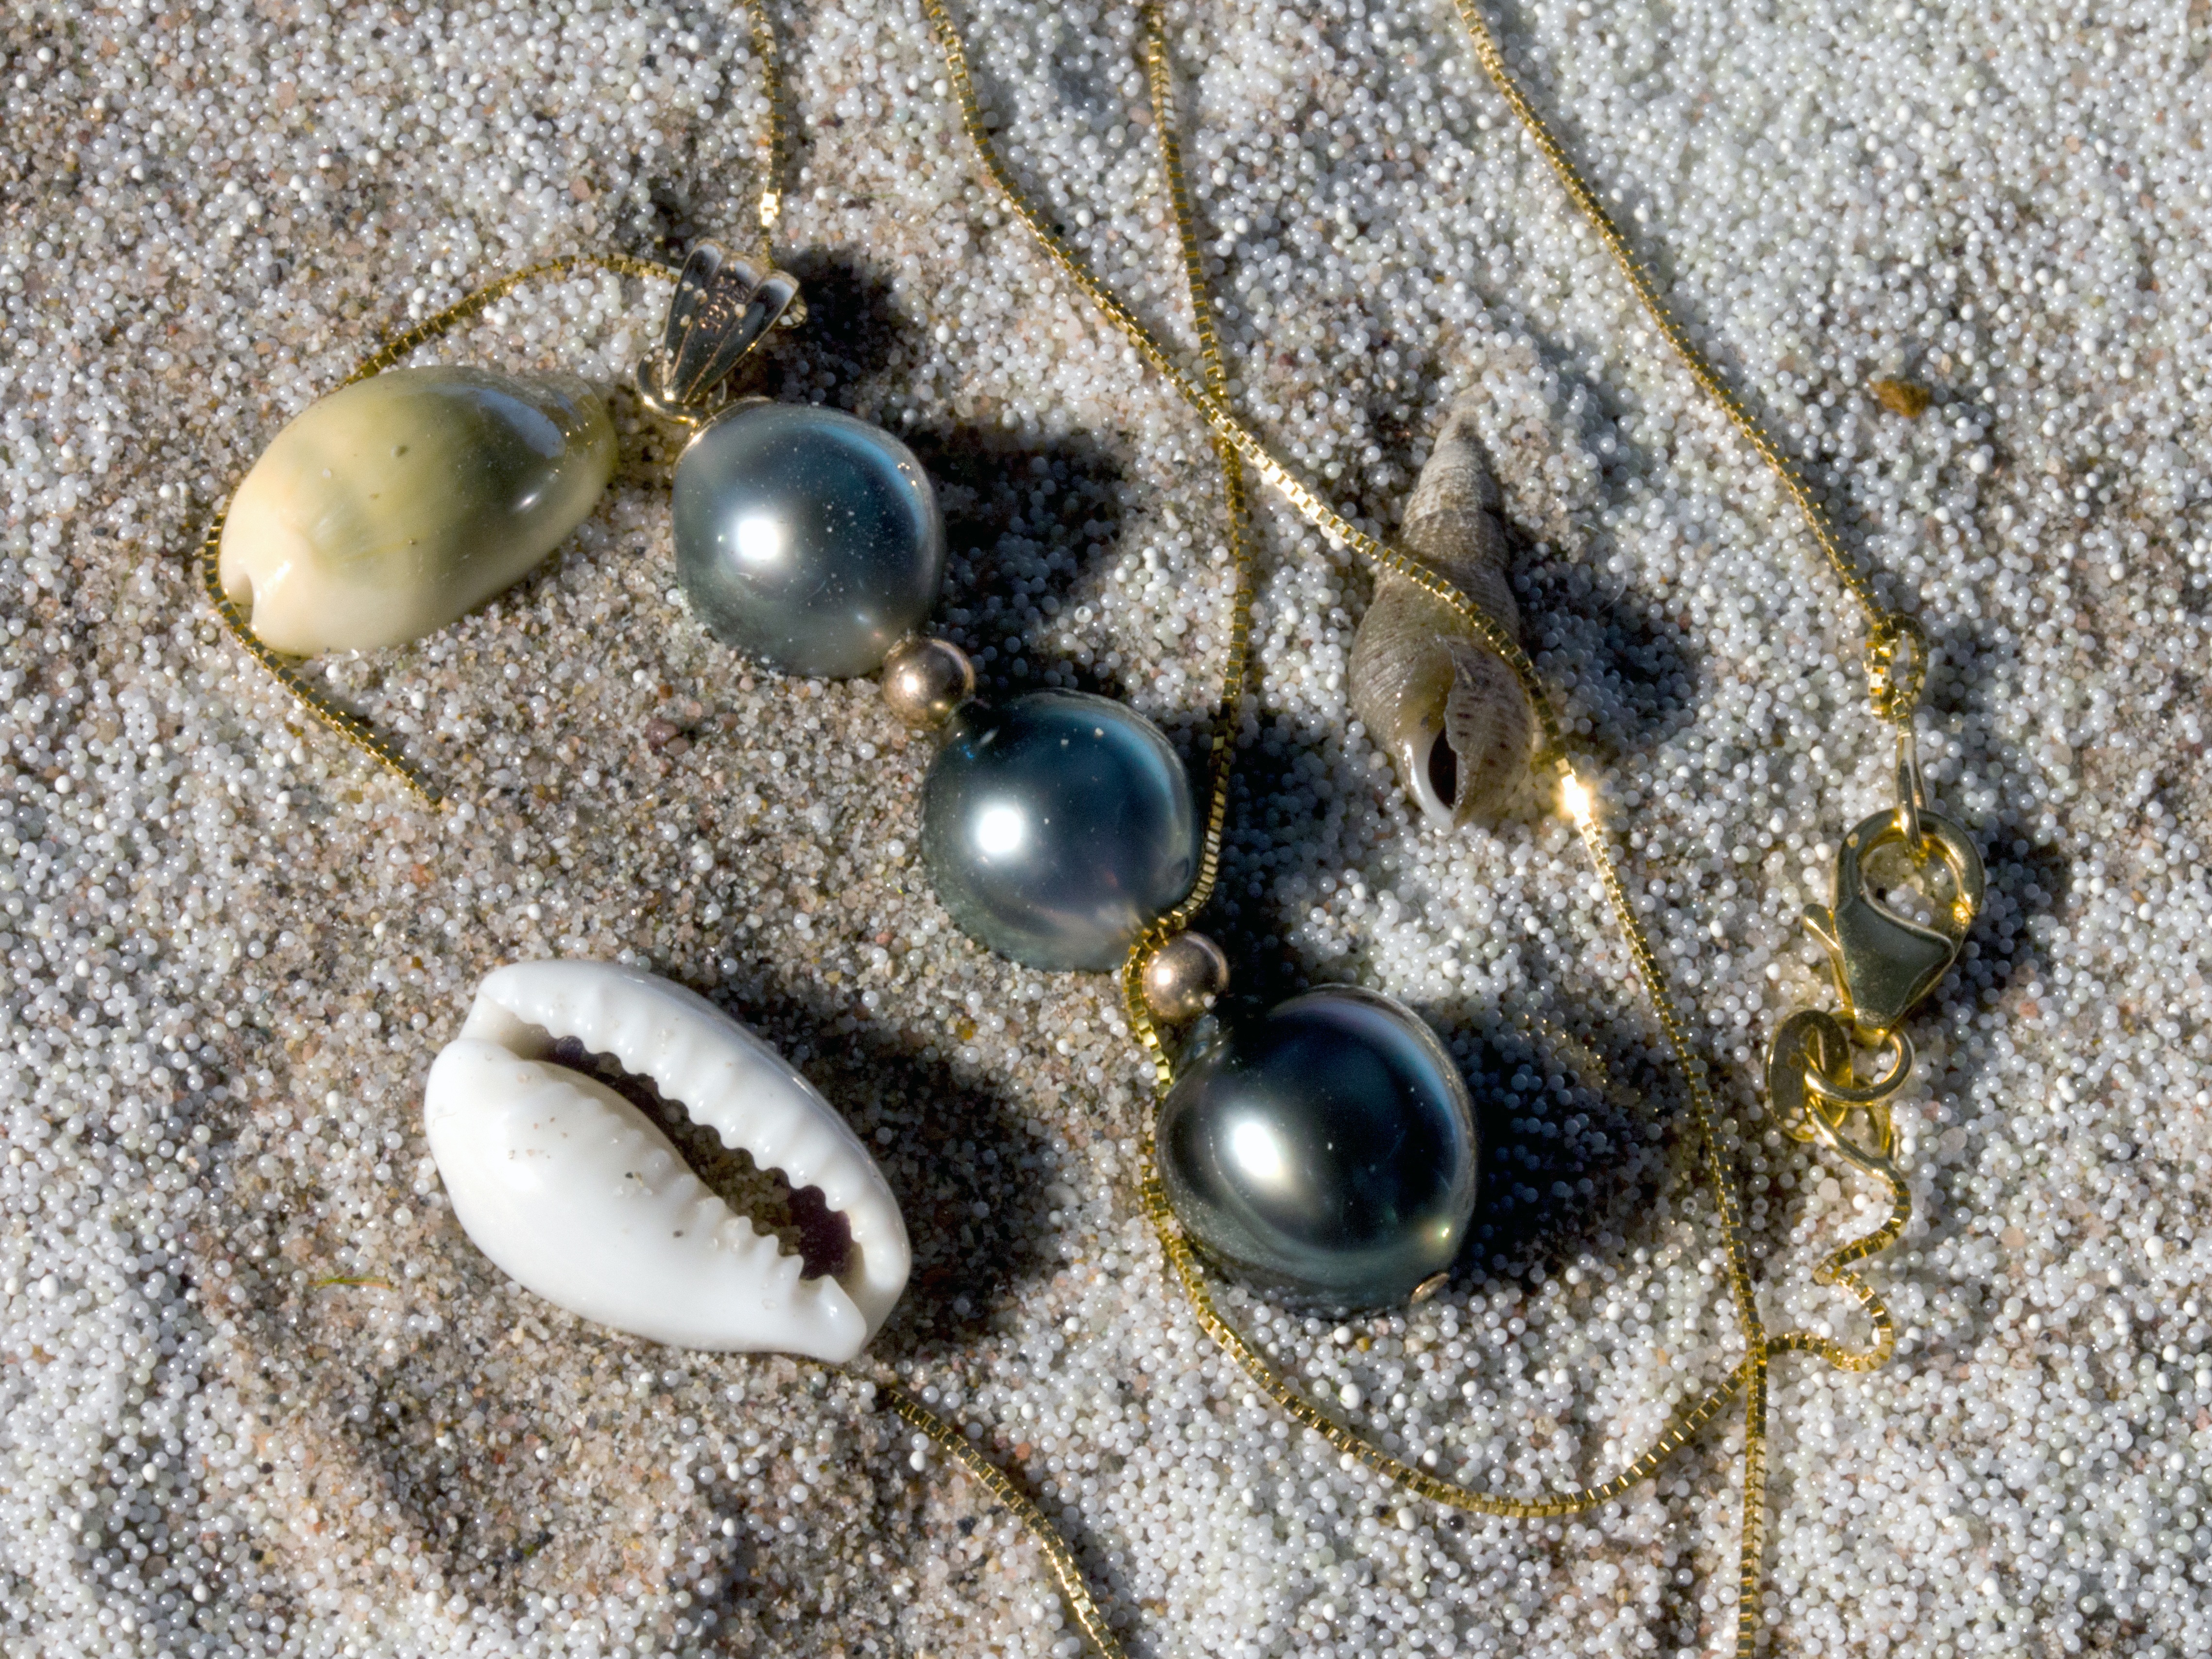
sand, leaf, chain, flower, material, invertebrate, necklace, close up, jewellery, earrings, pearl, beads, mussels, macro photography, gold chain, fashion accessory